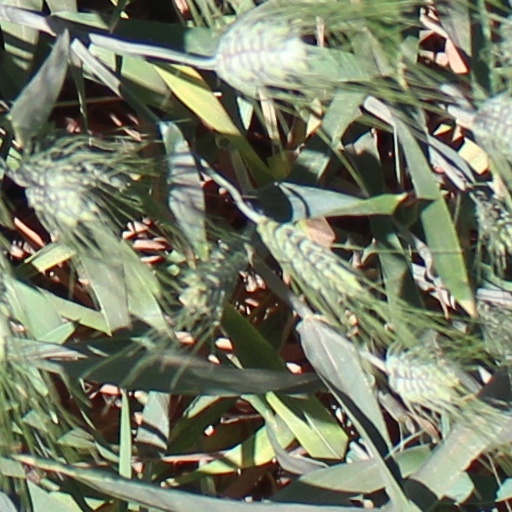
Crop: wheat